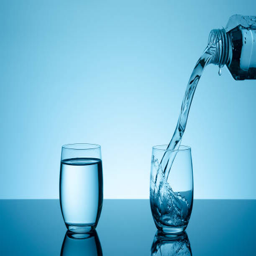
creative splashing water in the glass